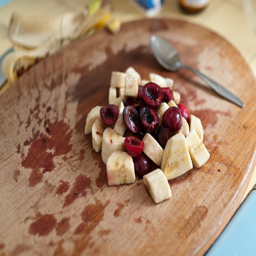
A cutting board that has a pile of fruit on it.
A cutting board with cherries and banana slices on it.
cutting board with chopped bananas and cherries and one spoon
A wooden cutting board with sliced cherries and bananas.
The fruit is chopped up on the chopping board.